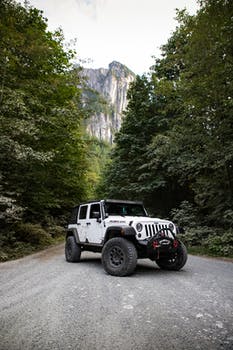
Label: No Watermark